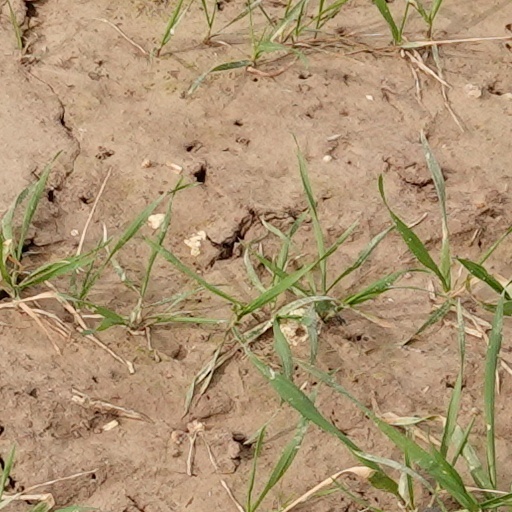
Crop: wheat